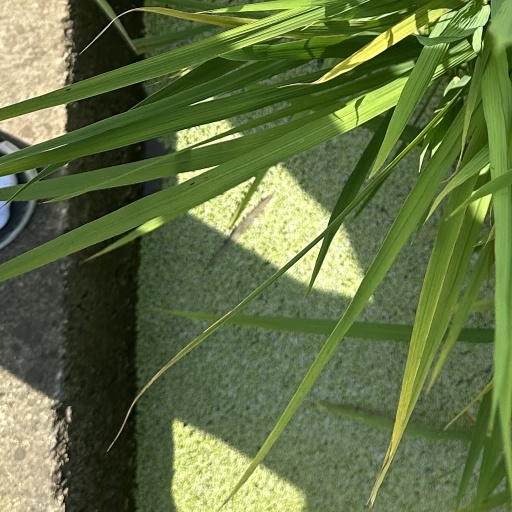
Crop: rice